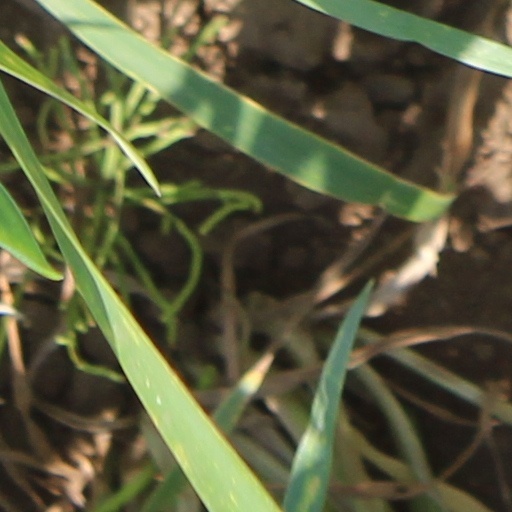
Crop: wheat